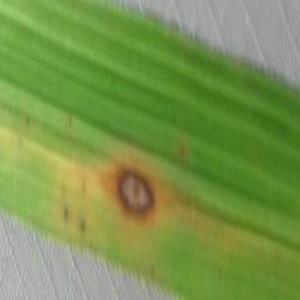
Disease: Brownspot